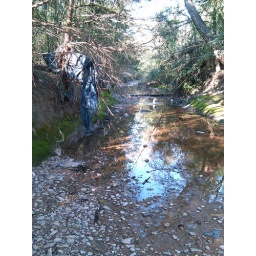
Shit in the trees belies the amount of water that can be in this creek